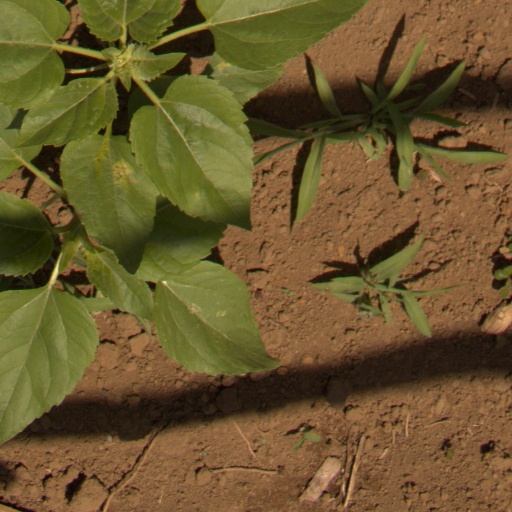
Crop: Jerusalem artichoke